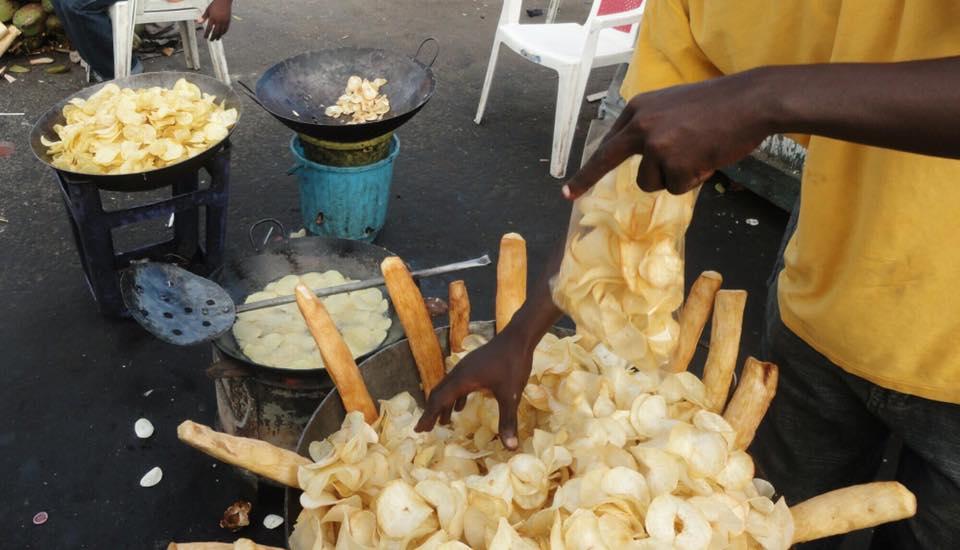
Muuzaji vyakula vya barabarani anaonekana akiwa anakaanga vibanzi ambavyo ni rangi nyeupe. Kando yake kuna viti na karai ambazo zimeinjikwa kwenye jiko, kwa umakini vizuri kuna yule ambaye amekalia kiti kingine katika shughuli sawia na hizi.